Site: brandenburg
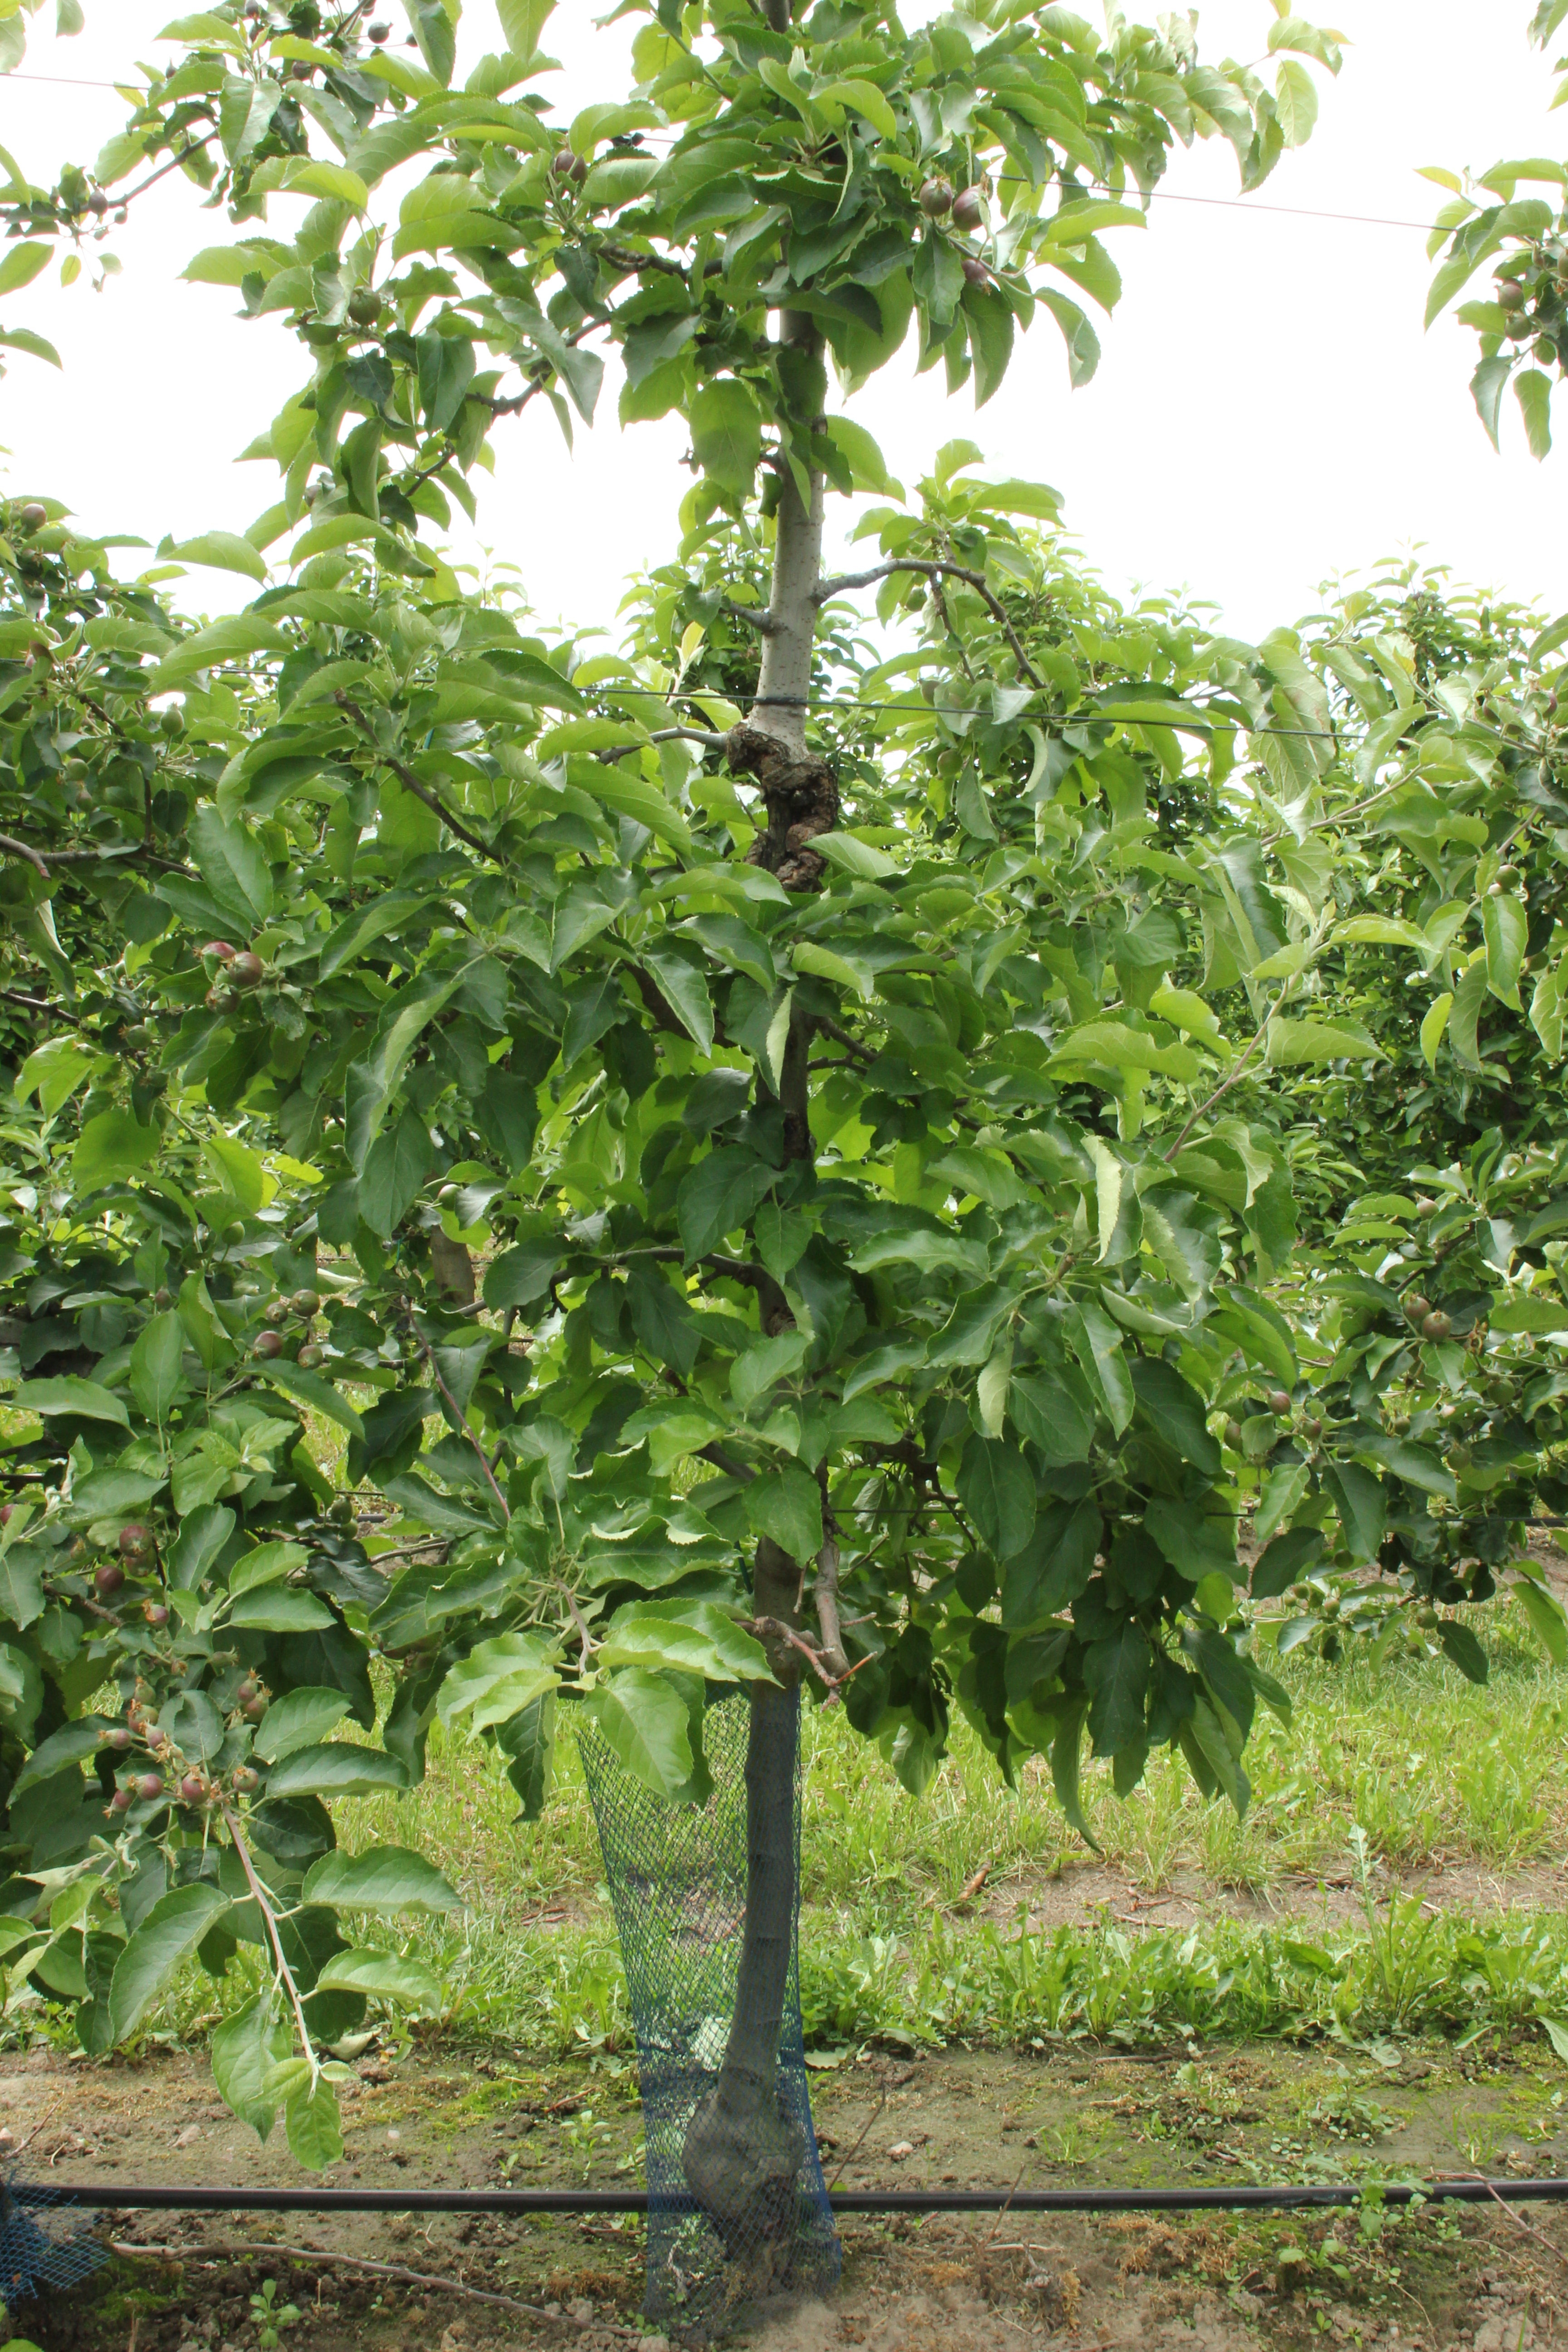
Growth stage (BBCH 72): Development of fruit